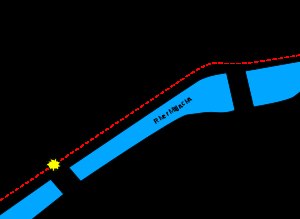
Oskar Potiorek
Snigmord oversigtskort
Oskar Potiorek var en østrig-ungarsk general, som var guvernør i Bosnien-Herzegovina 1911-1914. Potiorek var medpassager i bilen med ærkehertug Franz Ferdinand af Østrig-Ungarn og dennes hustru ærkehertuginde Sophie Chotek, da de blev myrdet i Sarajevo den 28. juni 1914, en hændelse, der ses som indledningen på 1. Verdenskrig.